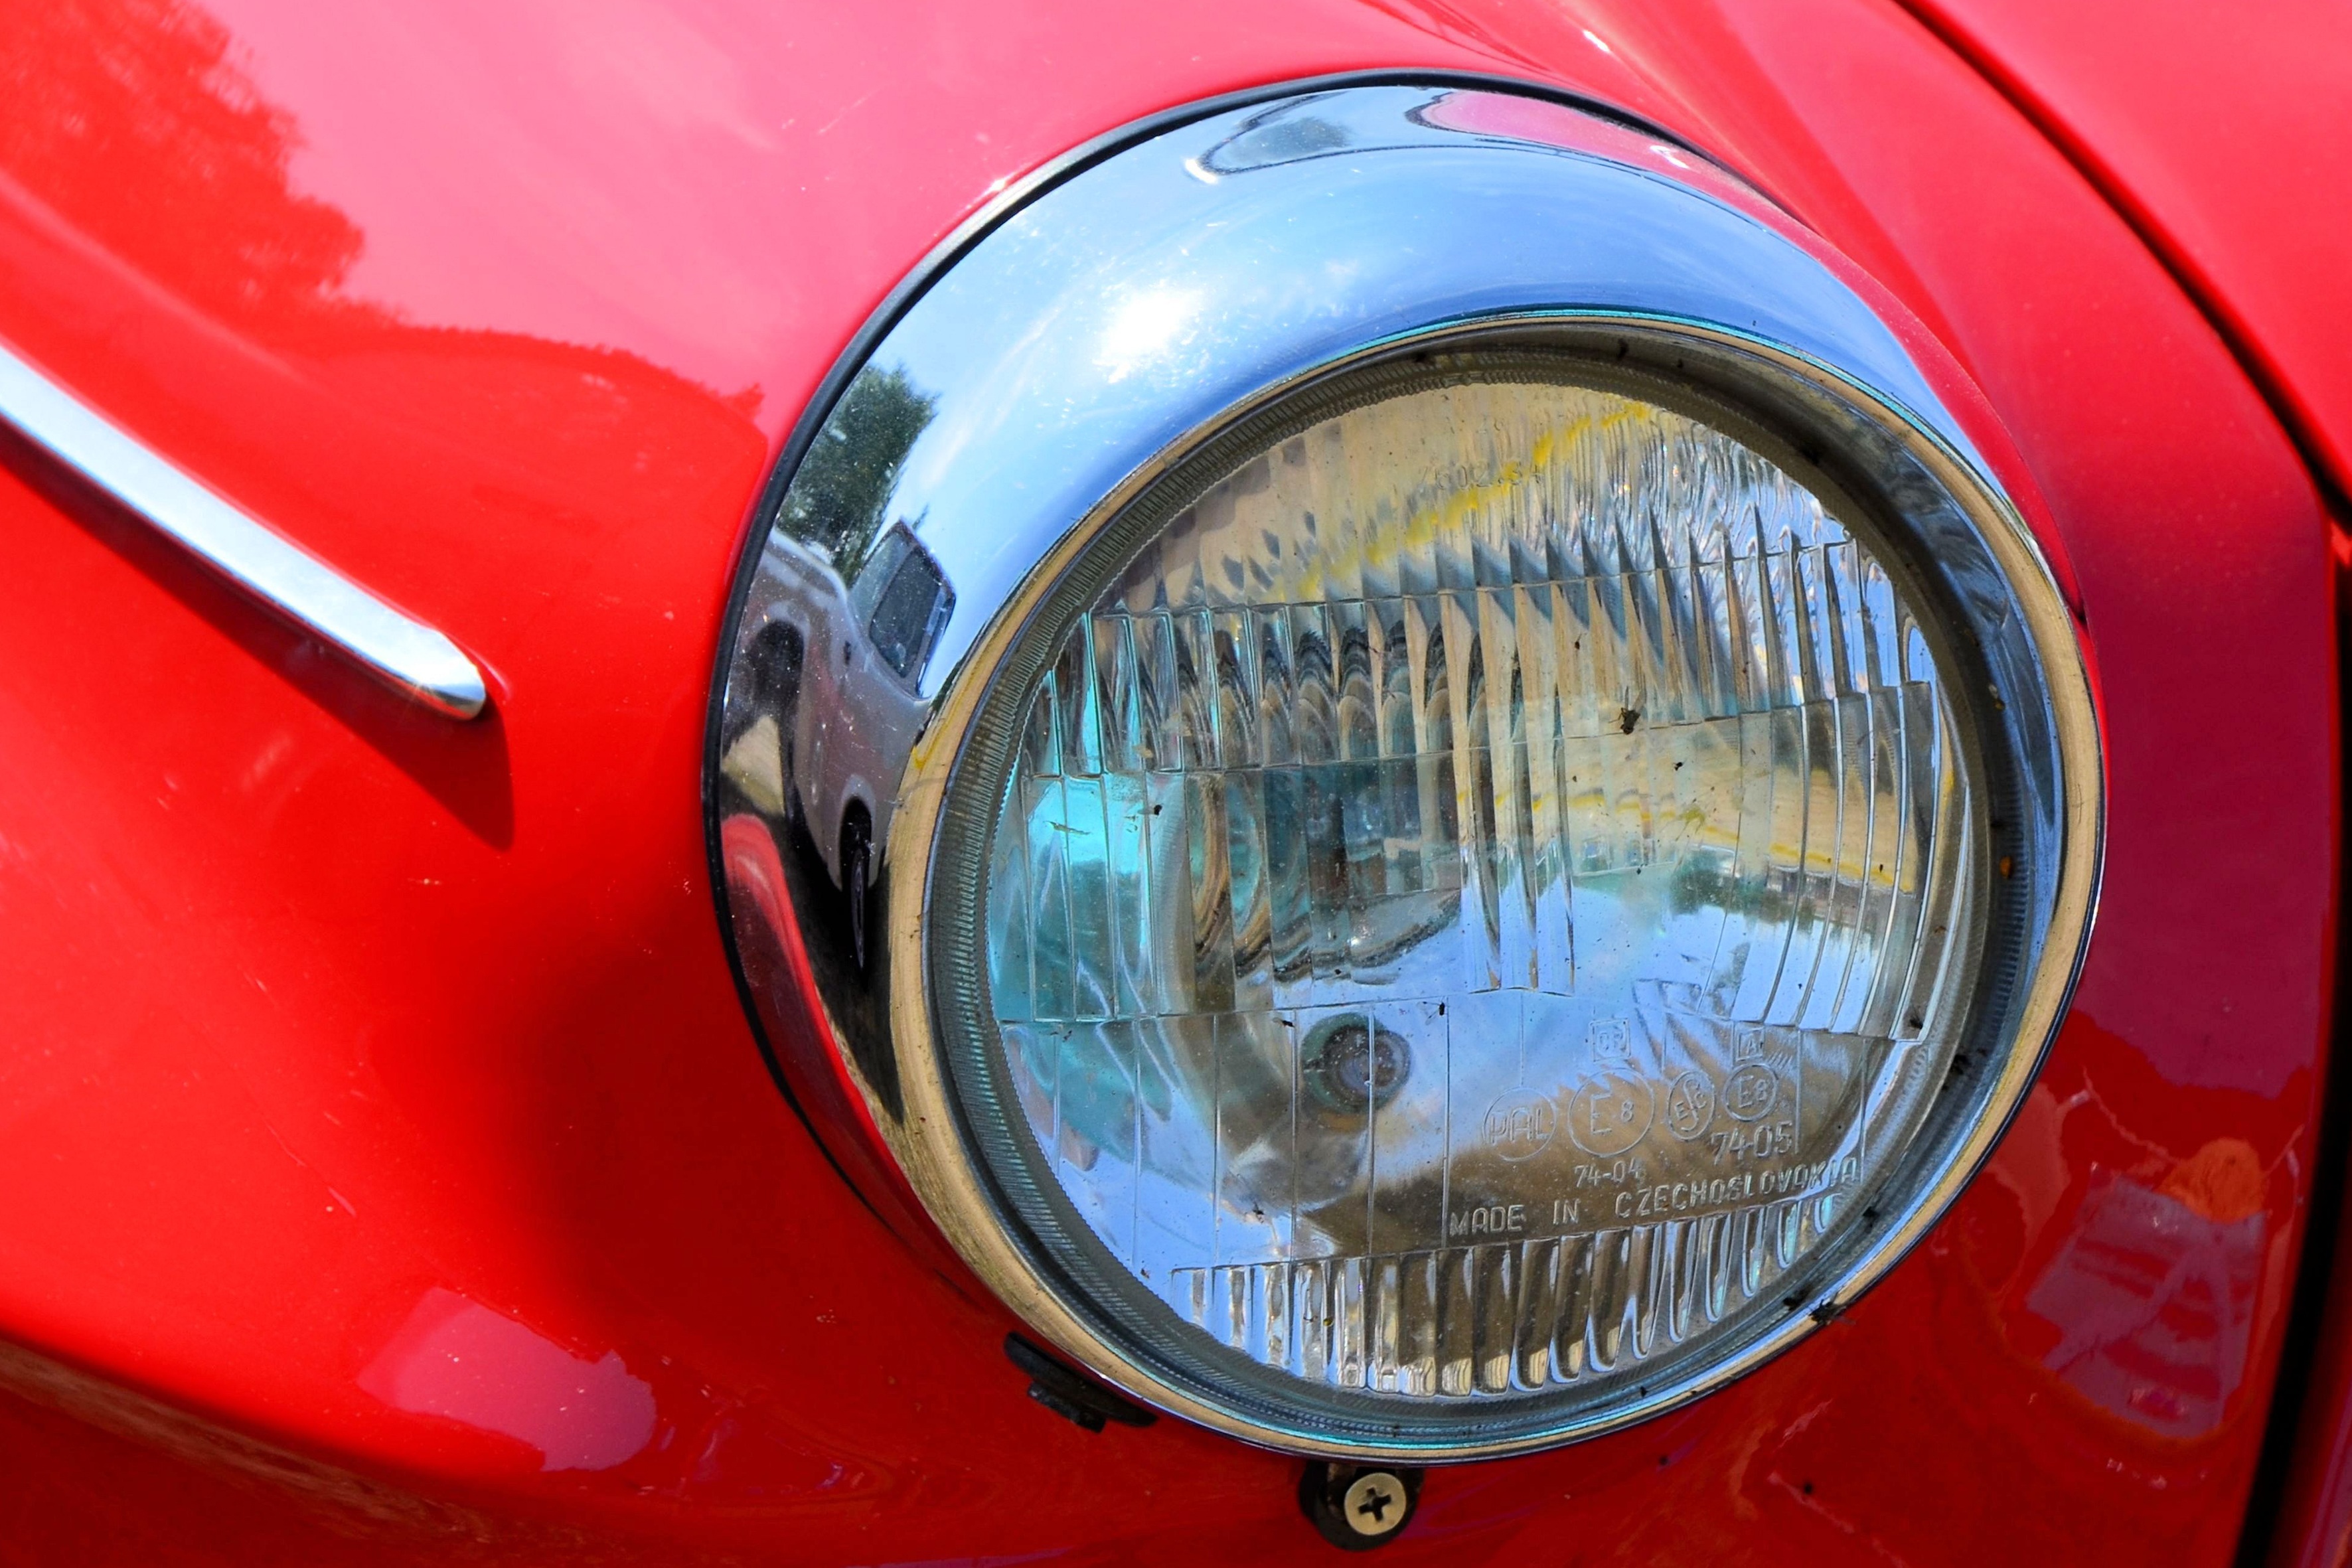
light, car, wheel, red, vehicle, auto, lamp, spotlight, bumper, oldtimer, skoda, city car, land vehicle, automobile make, automotive exterior, automotive design, automotive lighting